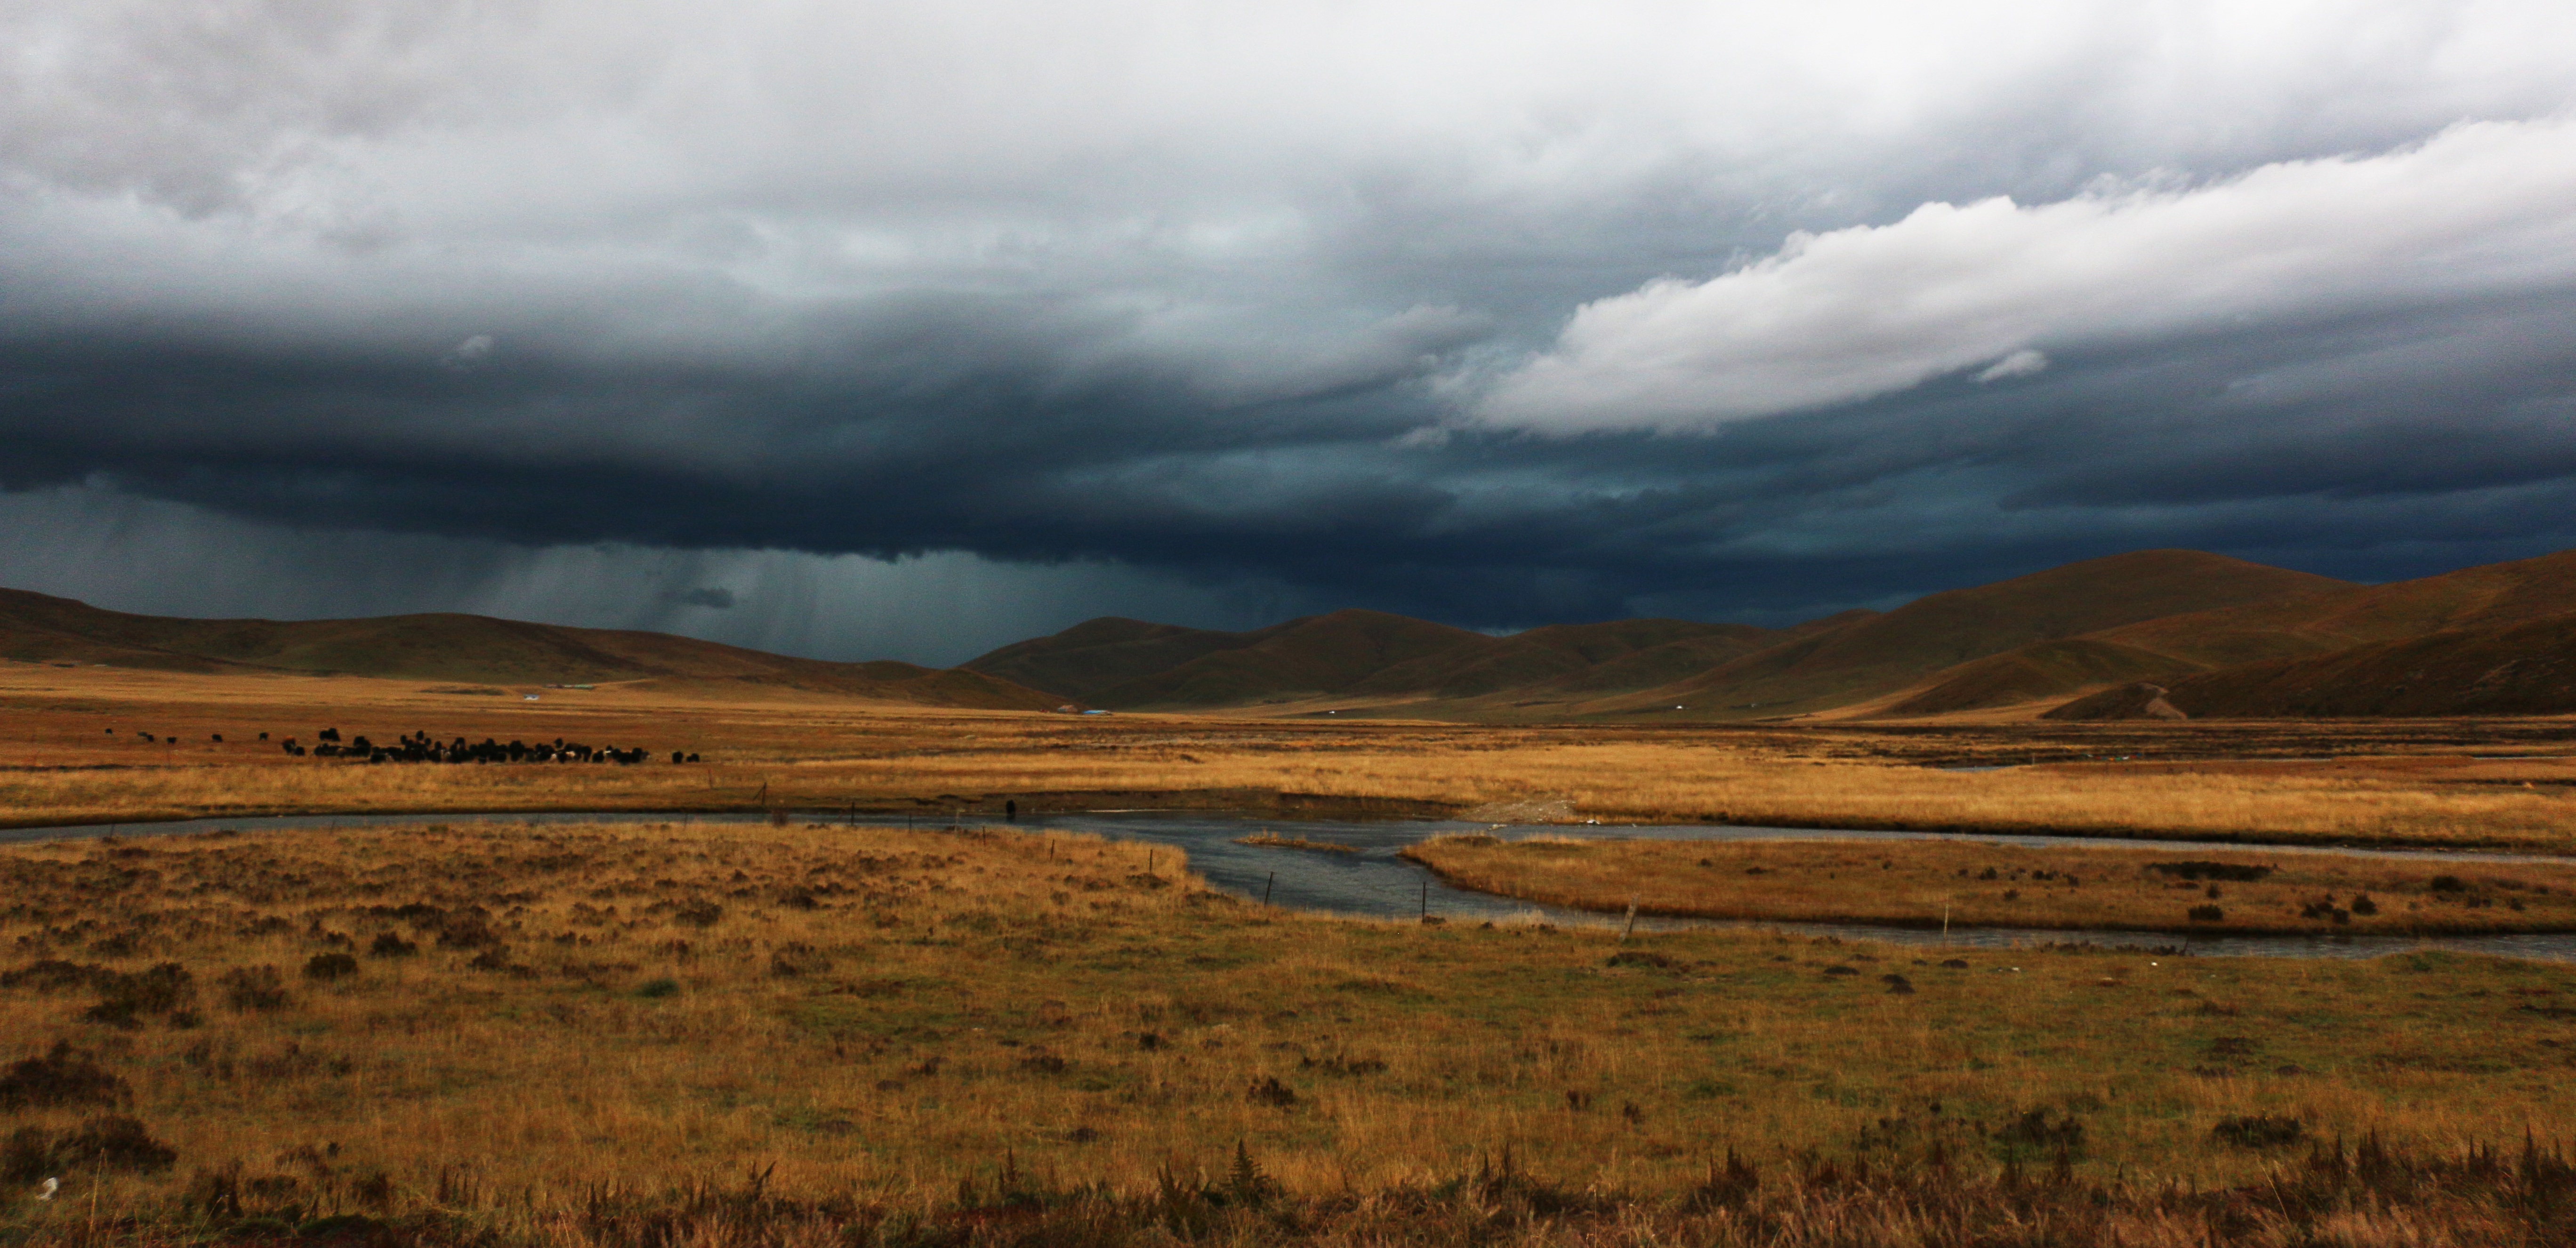
landscape, horizon, wilderness, mountain, cloud, field, prairie, hill, valley, panorama, weather, highland, savanna, plain, grassland, badlands, plateau, fell, habitat, loch, ecosystem, tundra, steppe, ppt backgrounds, natural environment, geographical feature, atmospheric phenomenon, ecoregion, sense of space